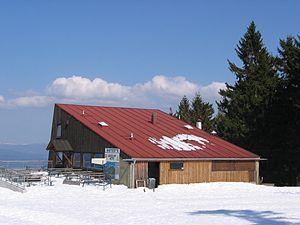
Le Geisskopf est une montagne culminant à 1 097 m située dans la Forêt de Bavière en Allemagne. Elle se situe à proximité de Bischofsmais.